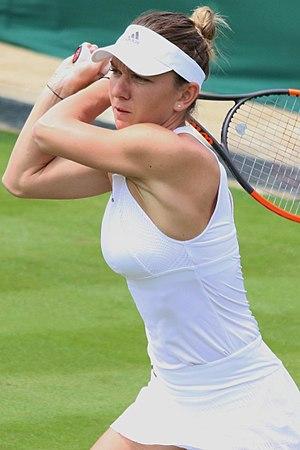
Simona Halep, née le 27 septembre 1991 à Constanța, est une joueuse de tennis roumaine. Professionnelle depuis 2008, elle a remporté vingt et un tournois en simple sur le circuit WTA.